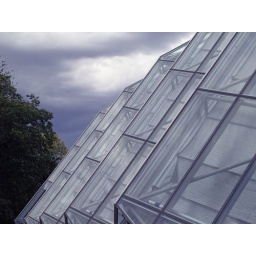
threatening dark sky over the glass house